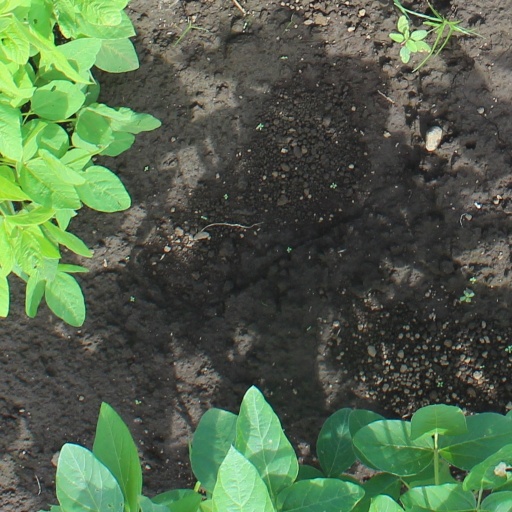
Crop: soybean